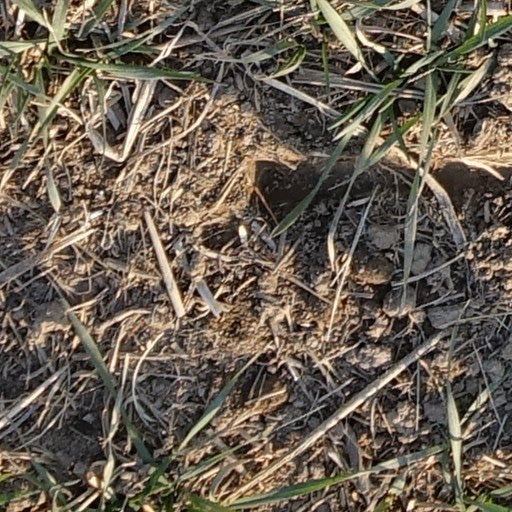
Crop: wheat